Gamliel Cohen

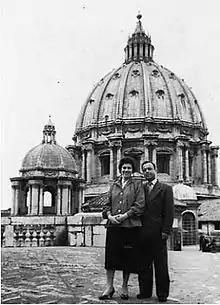
Gamliel and Aleeza Cohen in Rome

In October 1954, Cohen married Aleeza Tahan, a young Israeli woman who had also been born in Damascus, Syria. Like her husband, Aleeza worked for Mossad in Europe, under the false identity of an immigrant from the Middle East. She served as a messenger, carrying documents from Cohen to another Mossad operative. Aleeza often lived in isolation, without social contact or communication with her family in Israel. The Cohens had two daughters while living abroad, and a third child was born in Israel.